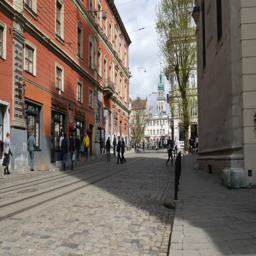
citizens and tourists walk and rest in tram in the city center